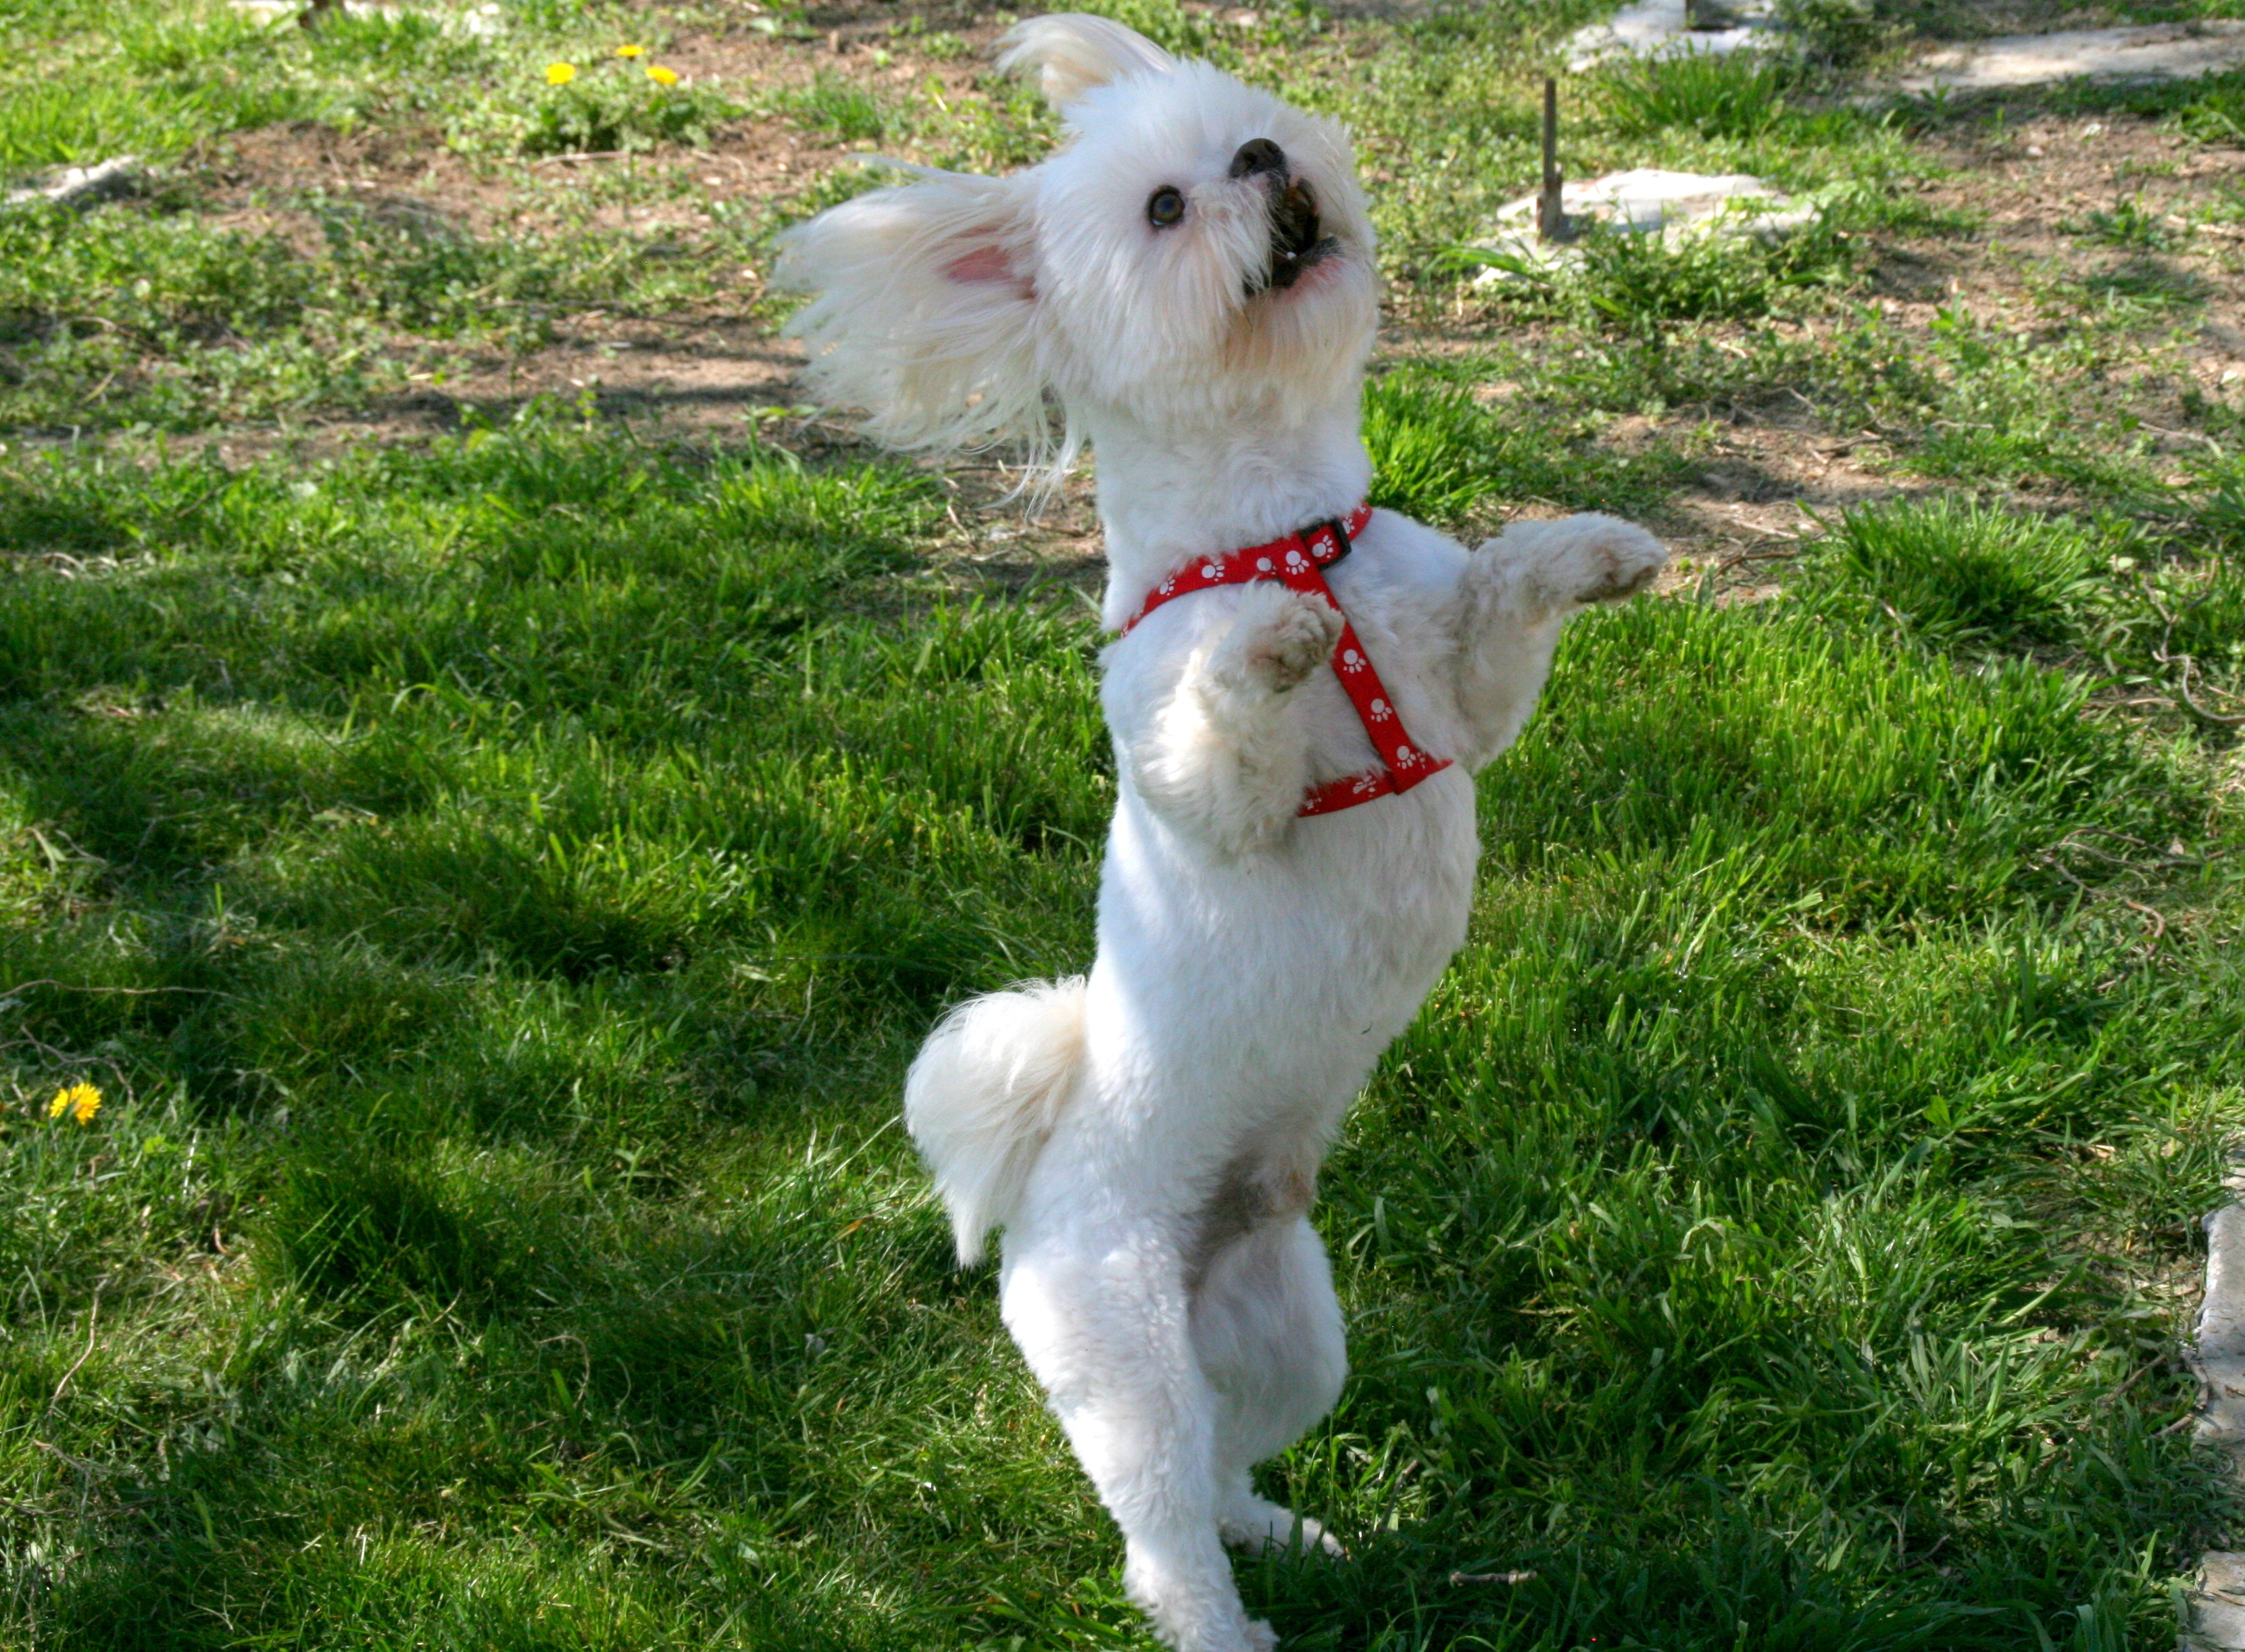
white, play, puppy, dog, pet, dance, mammal, vertebrate, dog breed, terrier, maltese, bichon, dog like mammal, dog breed group, west highland white terrier